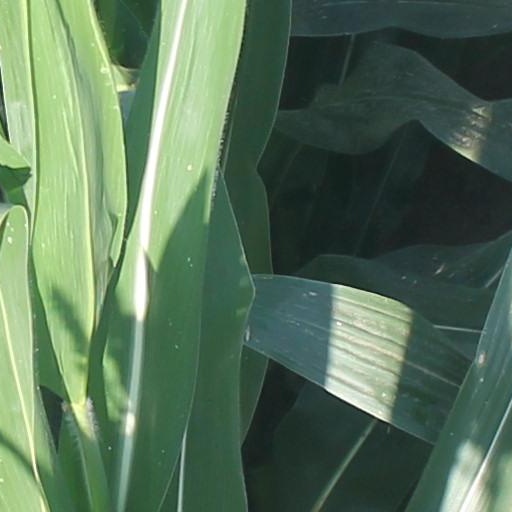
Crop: maize; corn